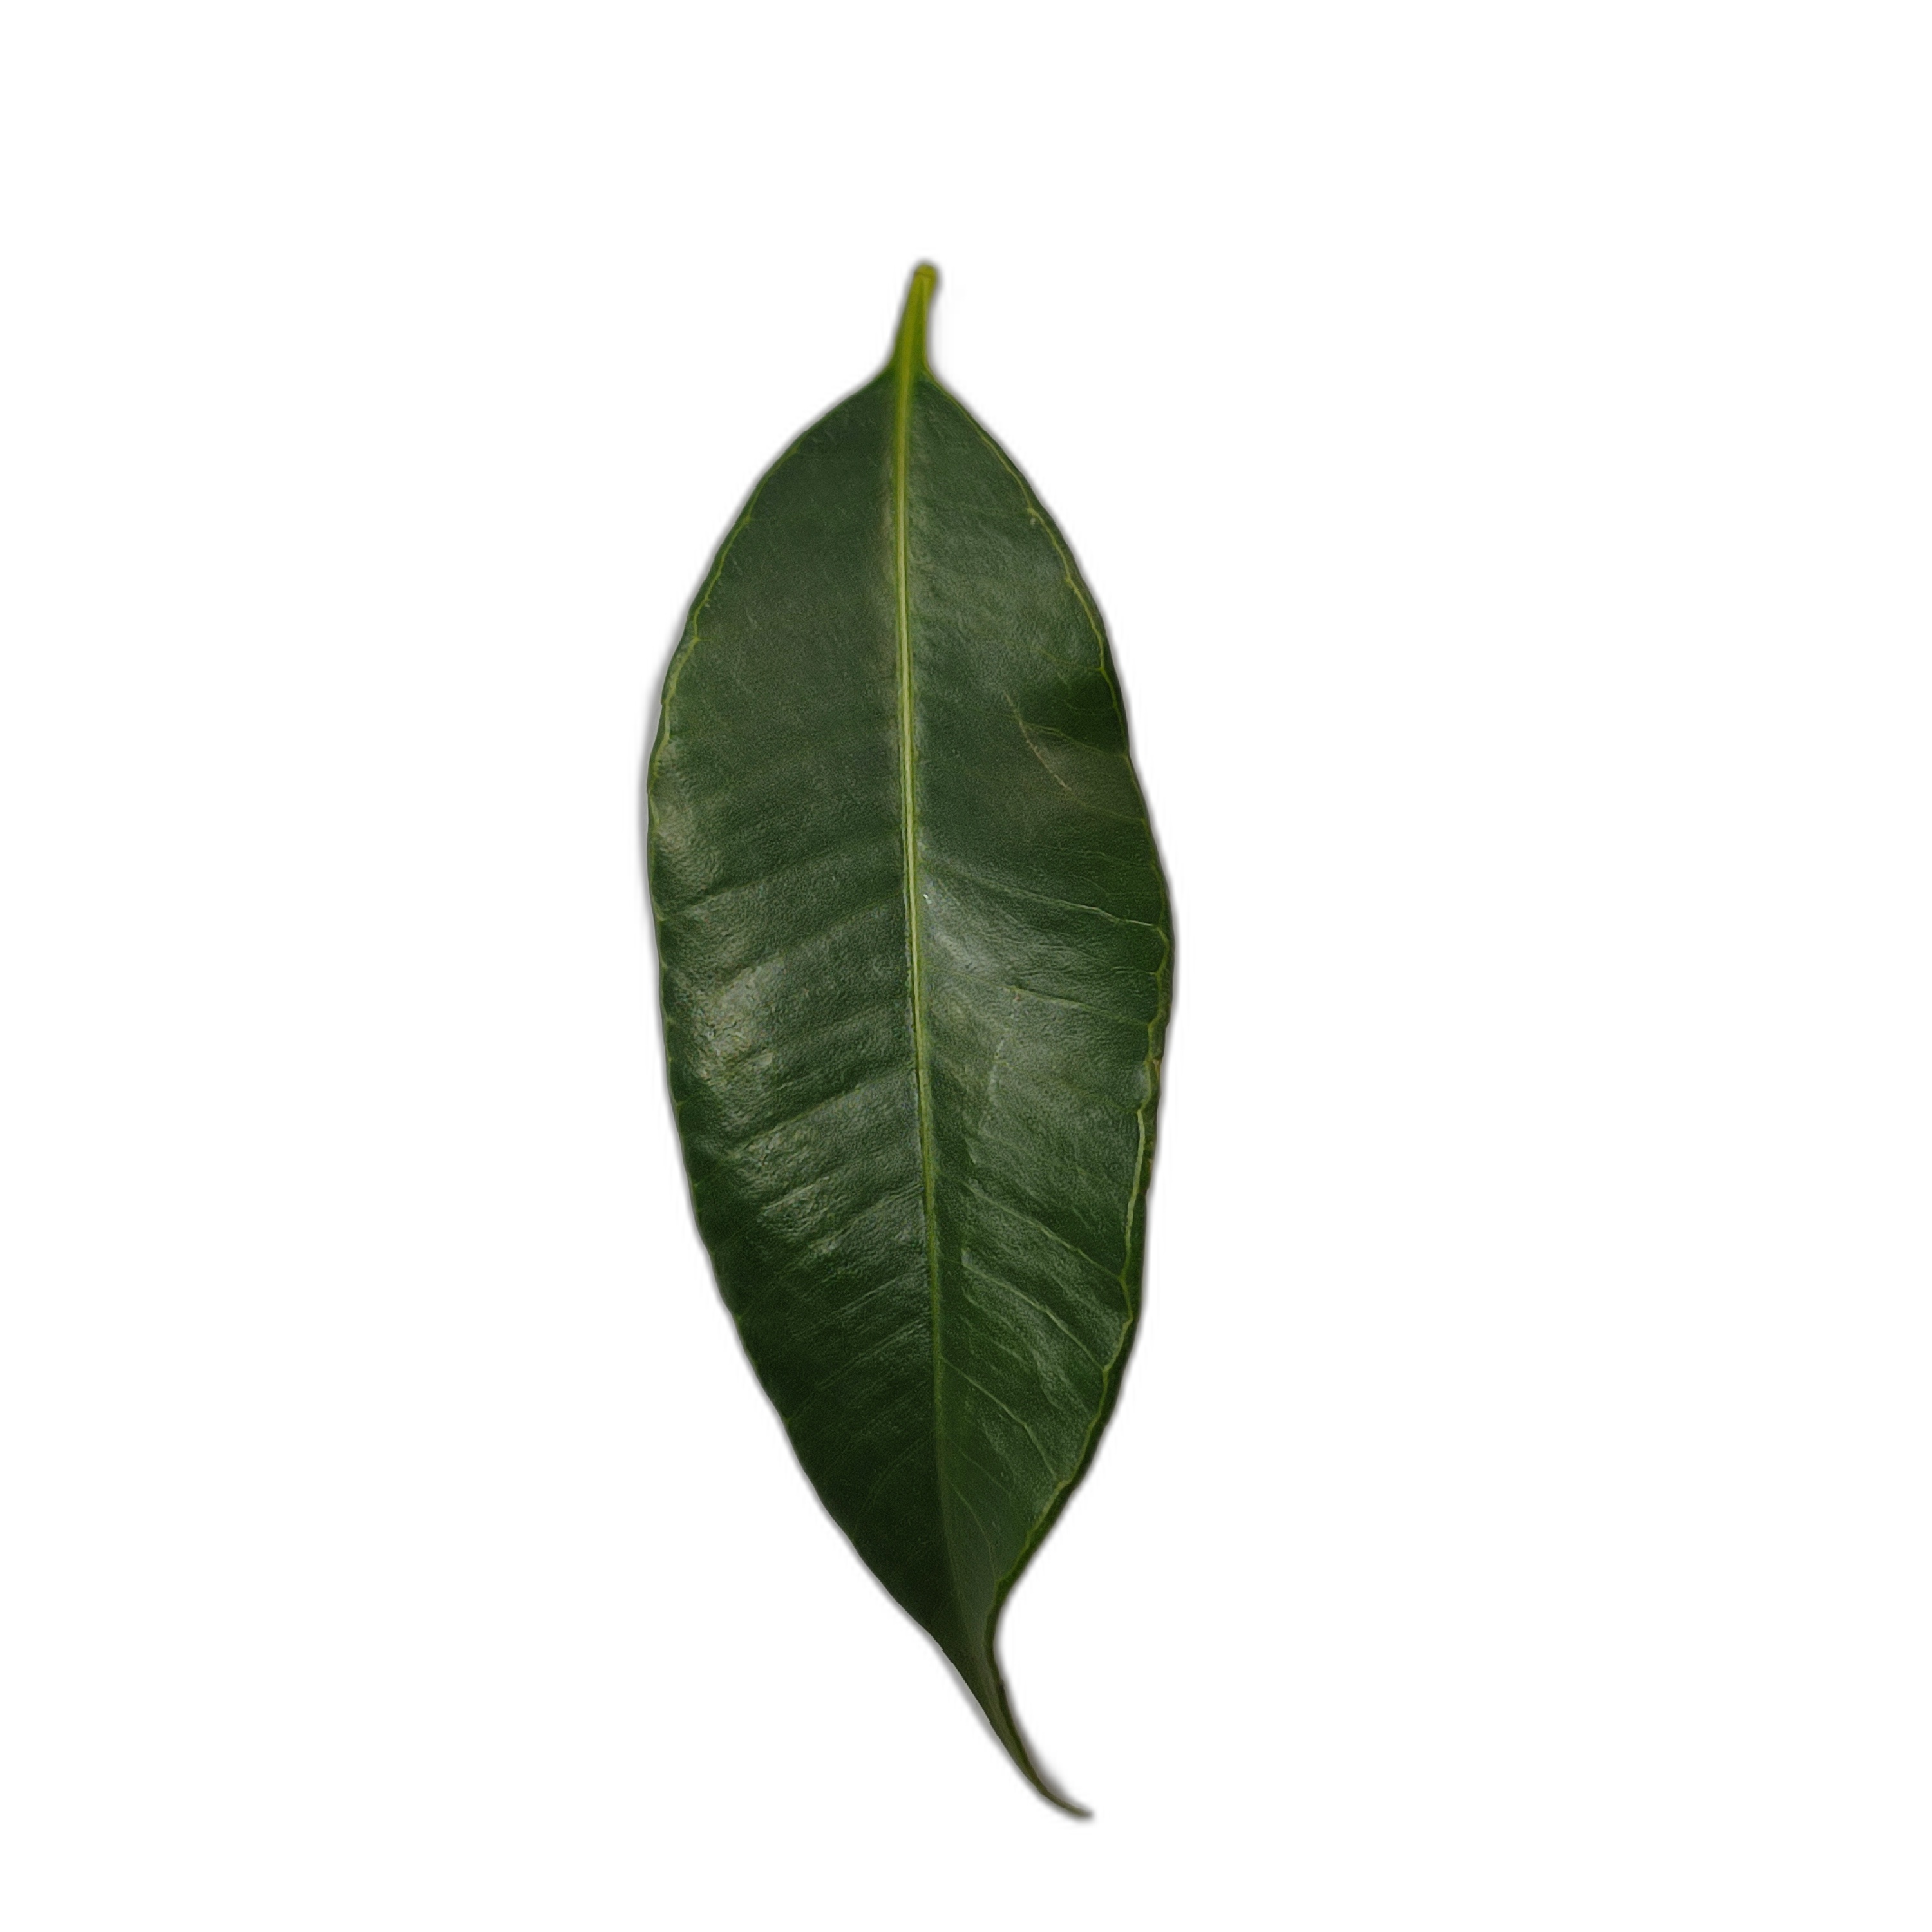
Label: healthy